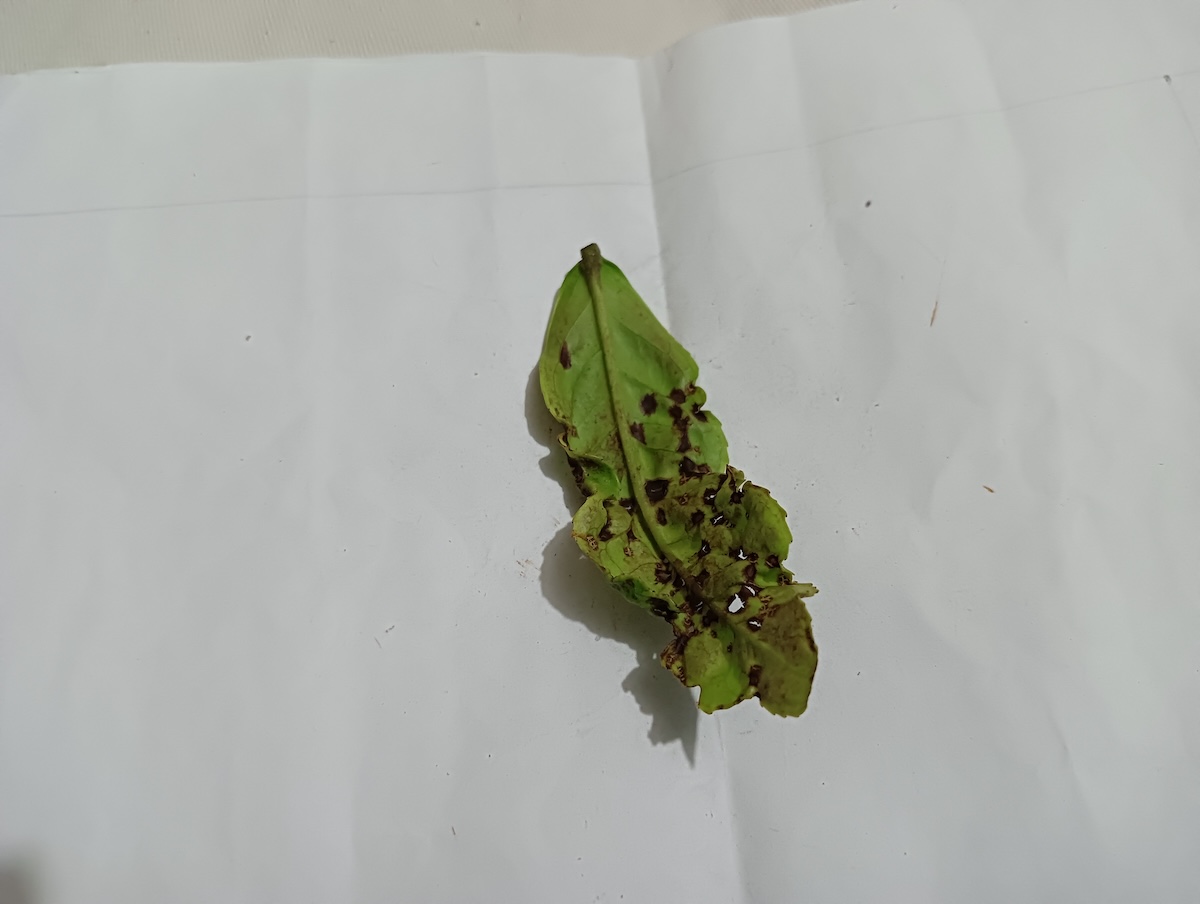
Label: Green mirid bug